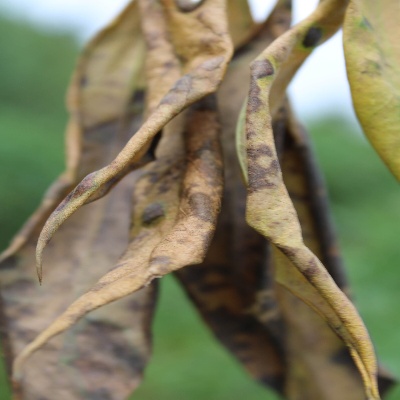
Crop: Cassava
Condition: bacterial blight